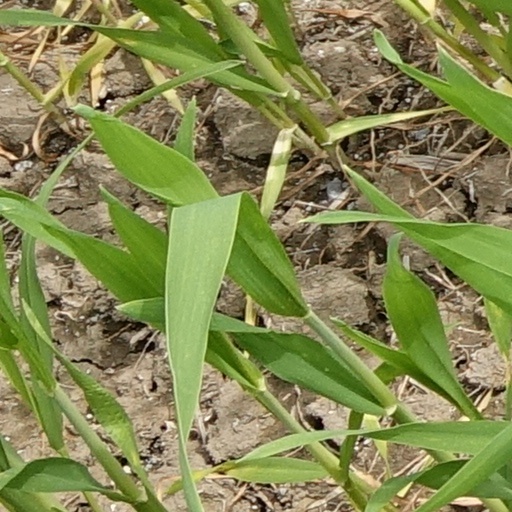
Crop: wheat